Traditional markets in Mexico

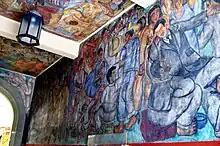
Mural at the Abelardo L. Rodríguez Market

Mexico City has about eighty specialty markets partially or fully dedicated to one or few classes of items. The San Juan Market in the historic center specialized in gourmet foods such as the best produce and expensive and unusual meats and cheeses. Mercado Jamaica was opened in 1957 on chinampa land along Canal de la Viga. It is best known for the sale of cut flowers and ornamental plants with a large section dedicated to produce. Mercado de Sonora sells dishes, live animals and party items, but it is best known for its sections dedicated to herbal medicines and the occult. La Lagunilla has a building dedicated to furniture and another to clothing. This market is also known for its Sunday antiques market. Other specialty markets include one dedicated to candy in Candelaria and an ornamental plant market in the ecological reserve in Xochimilco.